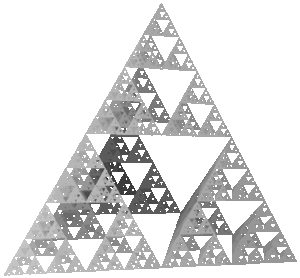
Un polyèdre fractal est un ensemble connexe auto-similaire de polyèdres construit itérativement à partir d'un polyèdre initial.